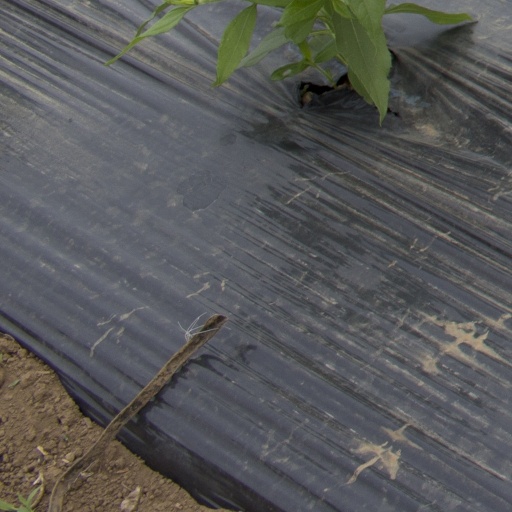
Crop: Jerusalem artichoke